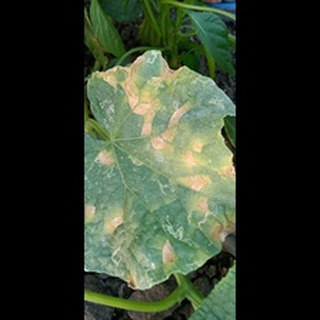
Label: diseased_cucumber